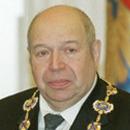
Age: 70